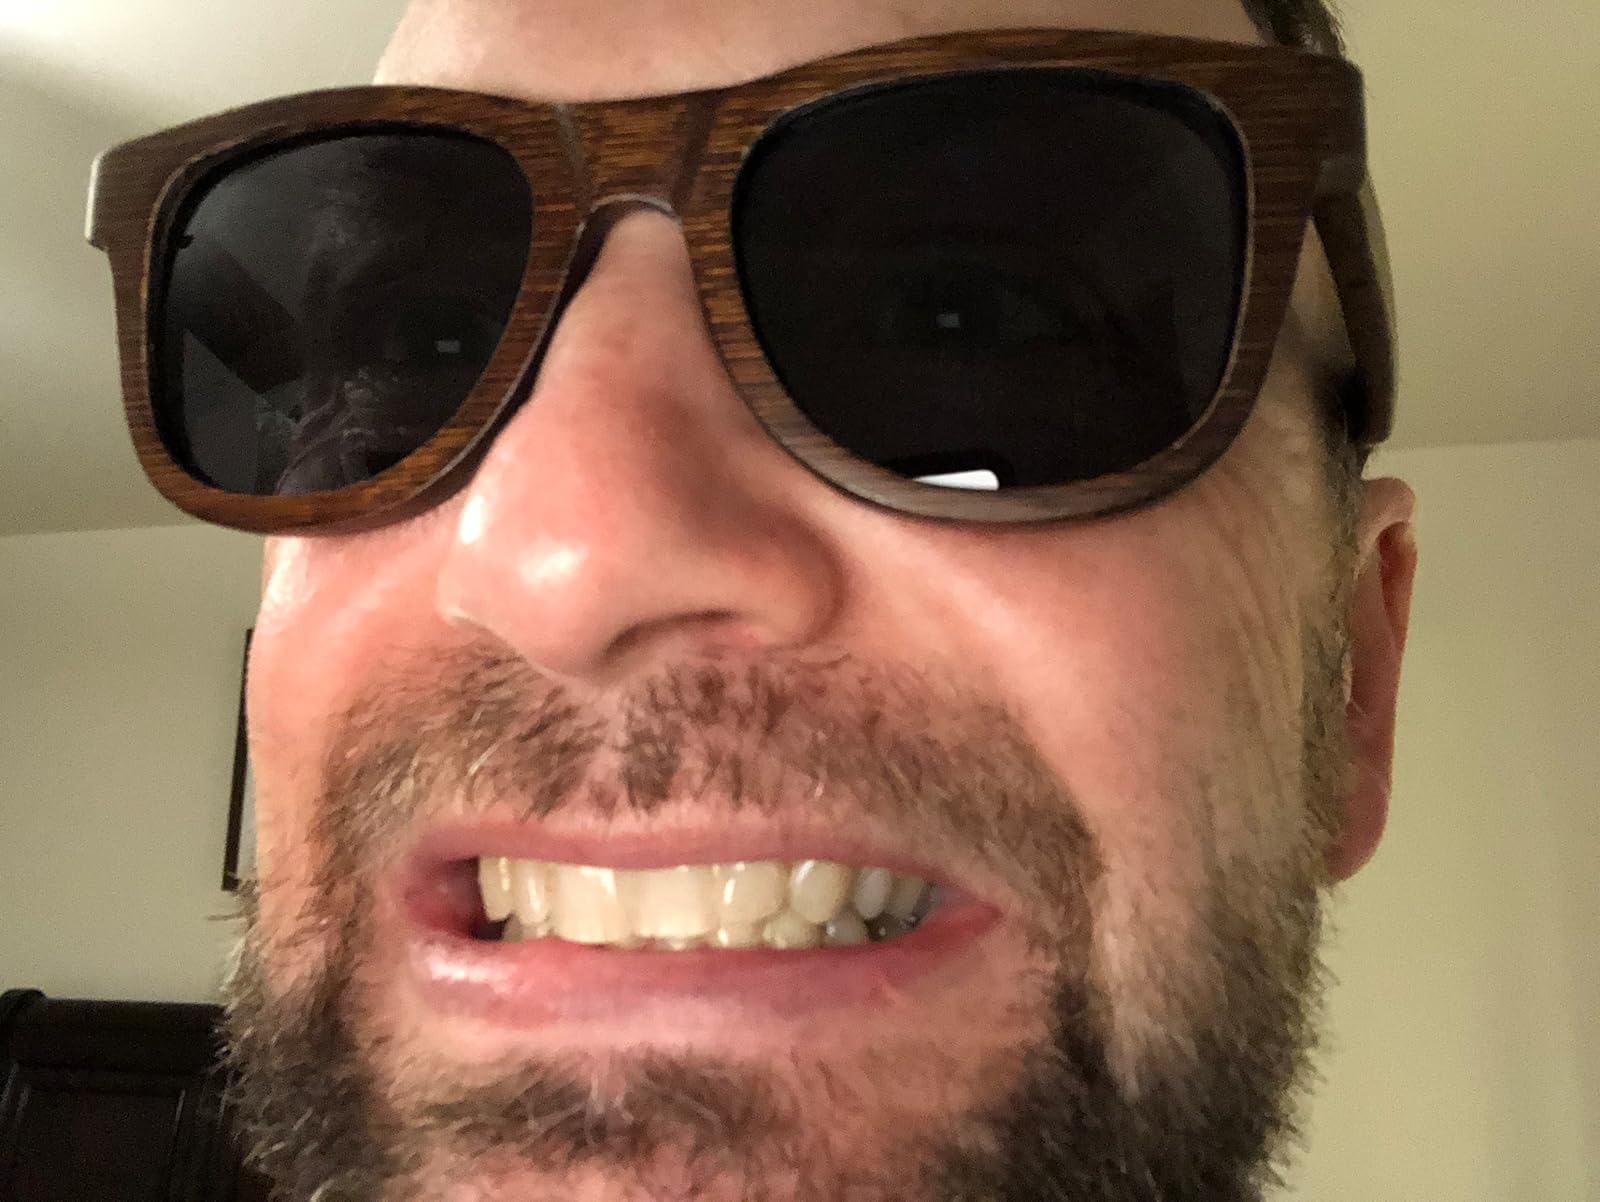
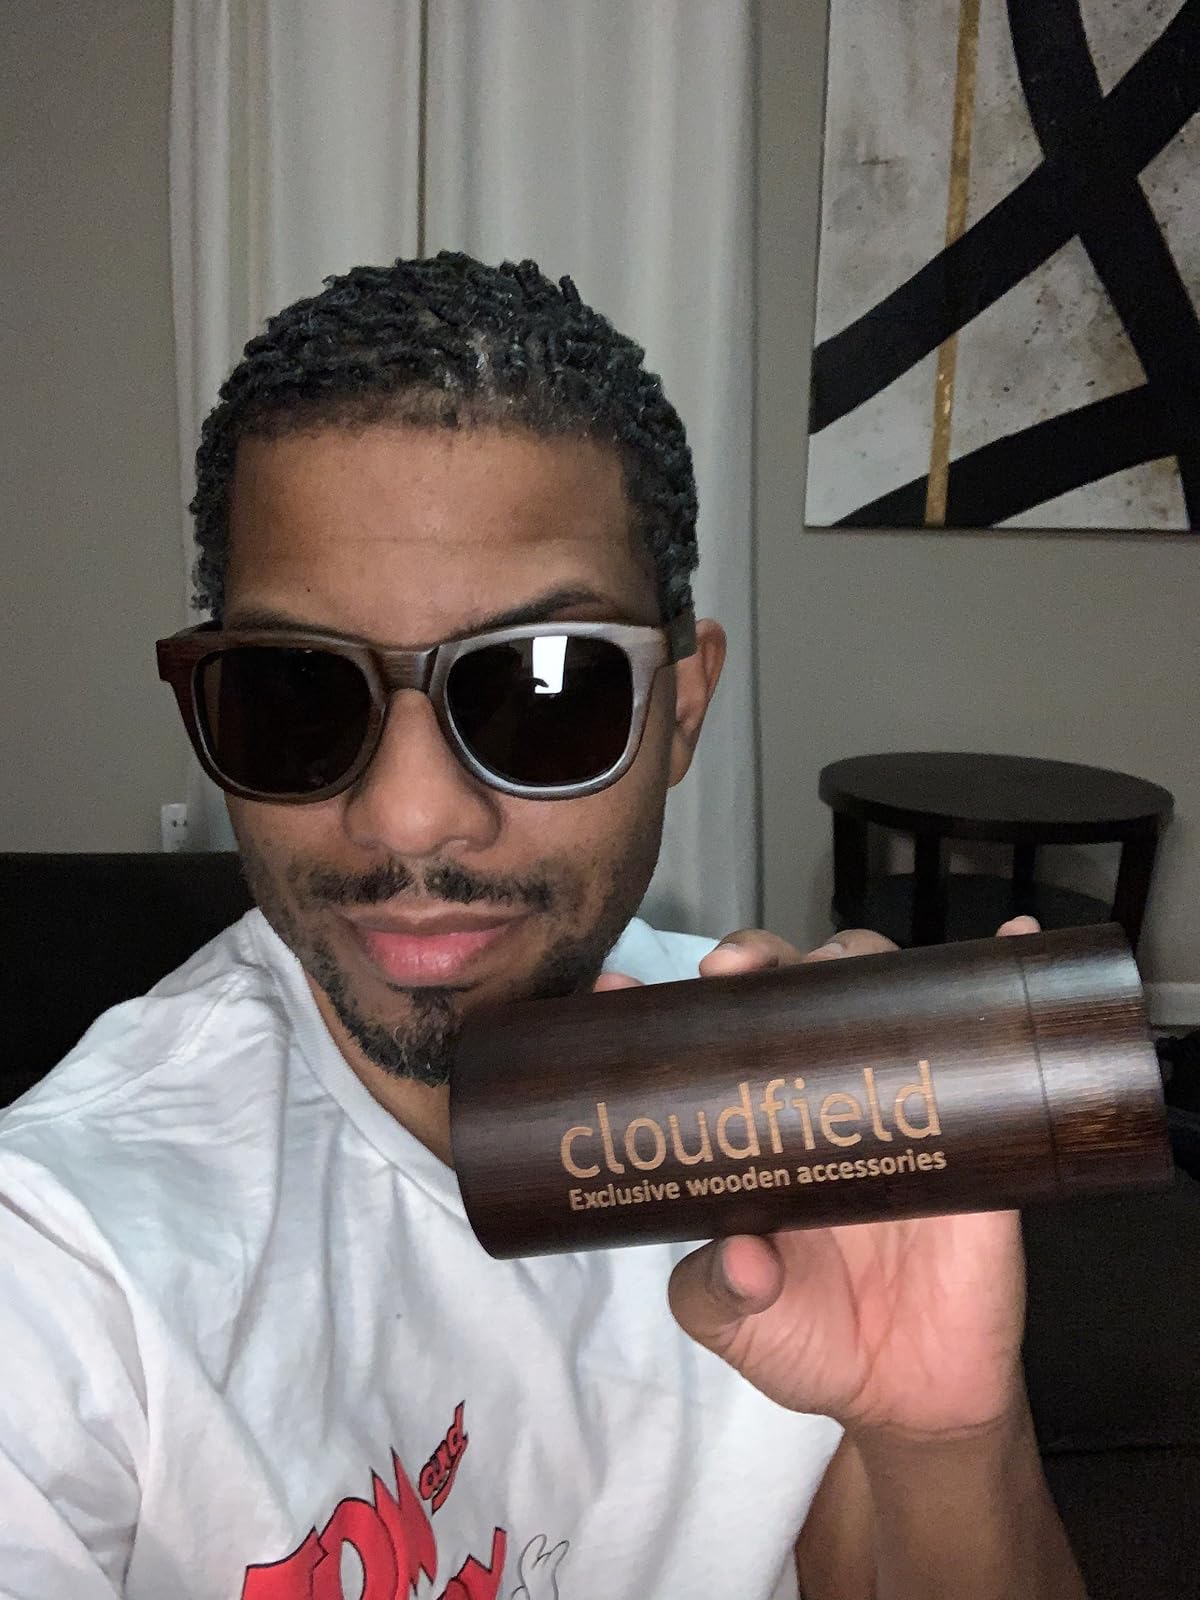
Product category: accessories_sunglasses
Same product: yes